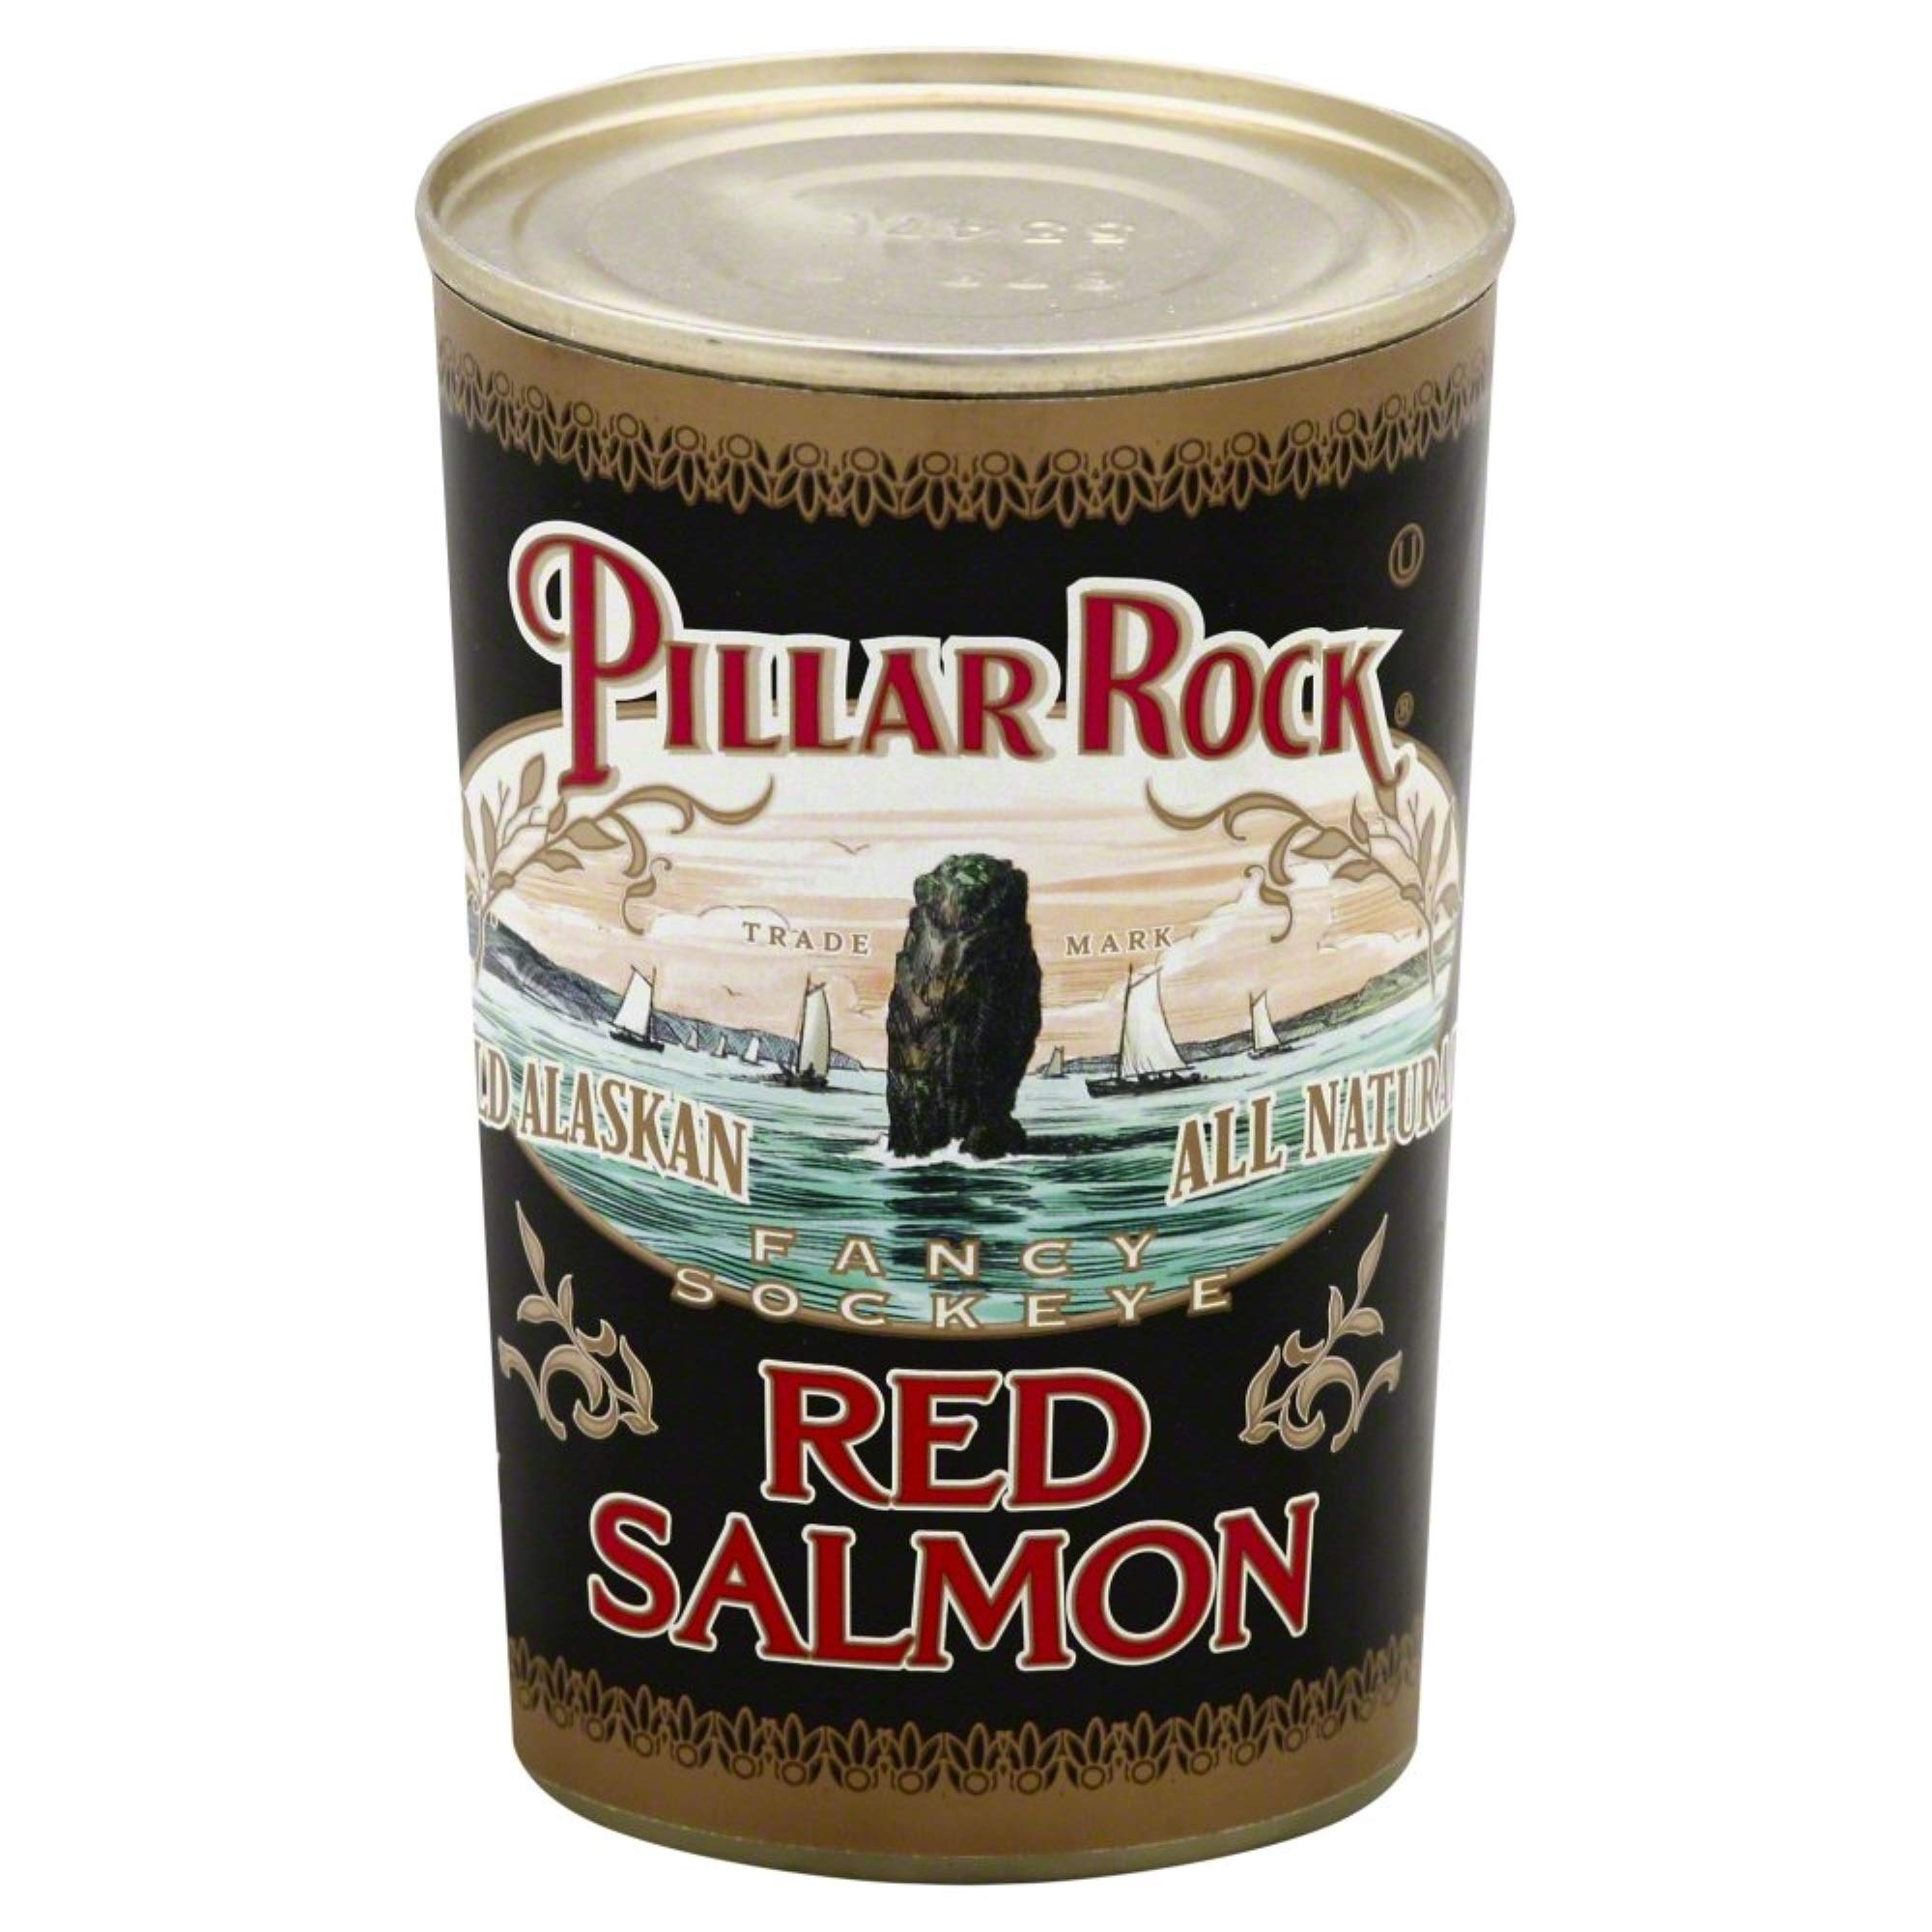
Item Name: Pillar Rock Red Salmon, 14.75 oz
Bullet Point 1: Item Package Dimension: 7.493cm L x 7.493cm W x 11.302cm H
Bullet Point 2: Country Of Origin: United States
Bullet Point 3: Item Package Weight: 0.576 kg
Bullet Point 4: Ingredients: 'RED SALMON AND SALT'
Value: 14.75
Unit: Ounce

Price: 137.1